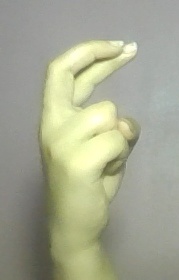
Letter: zay